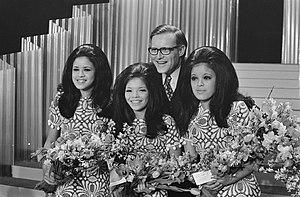
Pieter Goemans était un auteur-compositeur néerlandais qui est principalement connu pour avoir composé la chanson « Aan de Amsterdamse grachten » sous le pseudonyme de Peter Shott en 1949. Son père, ancien diplomate, le contraignit à utiliser ce pseudonyme pour éviter toute association de son nom aux activités de son fils. Il est également l'auteur du morceau Bach Bijvoorbeeld, qui fut produit par Willem Duys et servit de générique à l'émission Muziekmozaïek, diffusée à la télévision néerlandaise dans les années 1960 puis 1970.